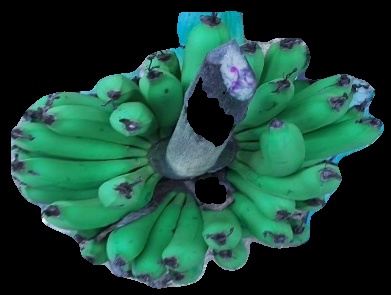
Variety: pachbale
Grade: grade2